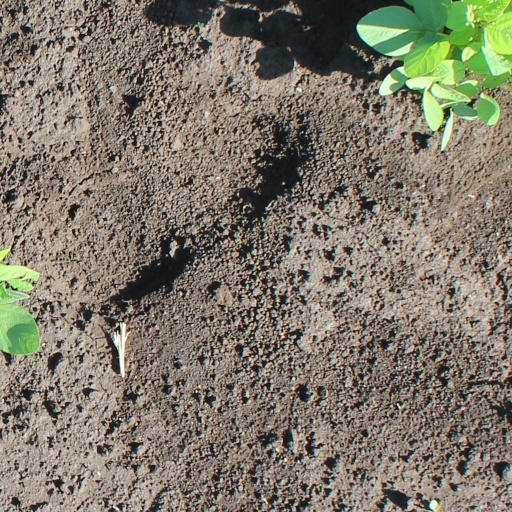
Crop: soybean